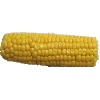
Label: corn